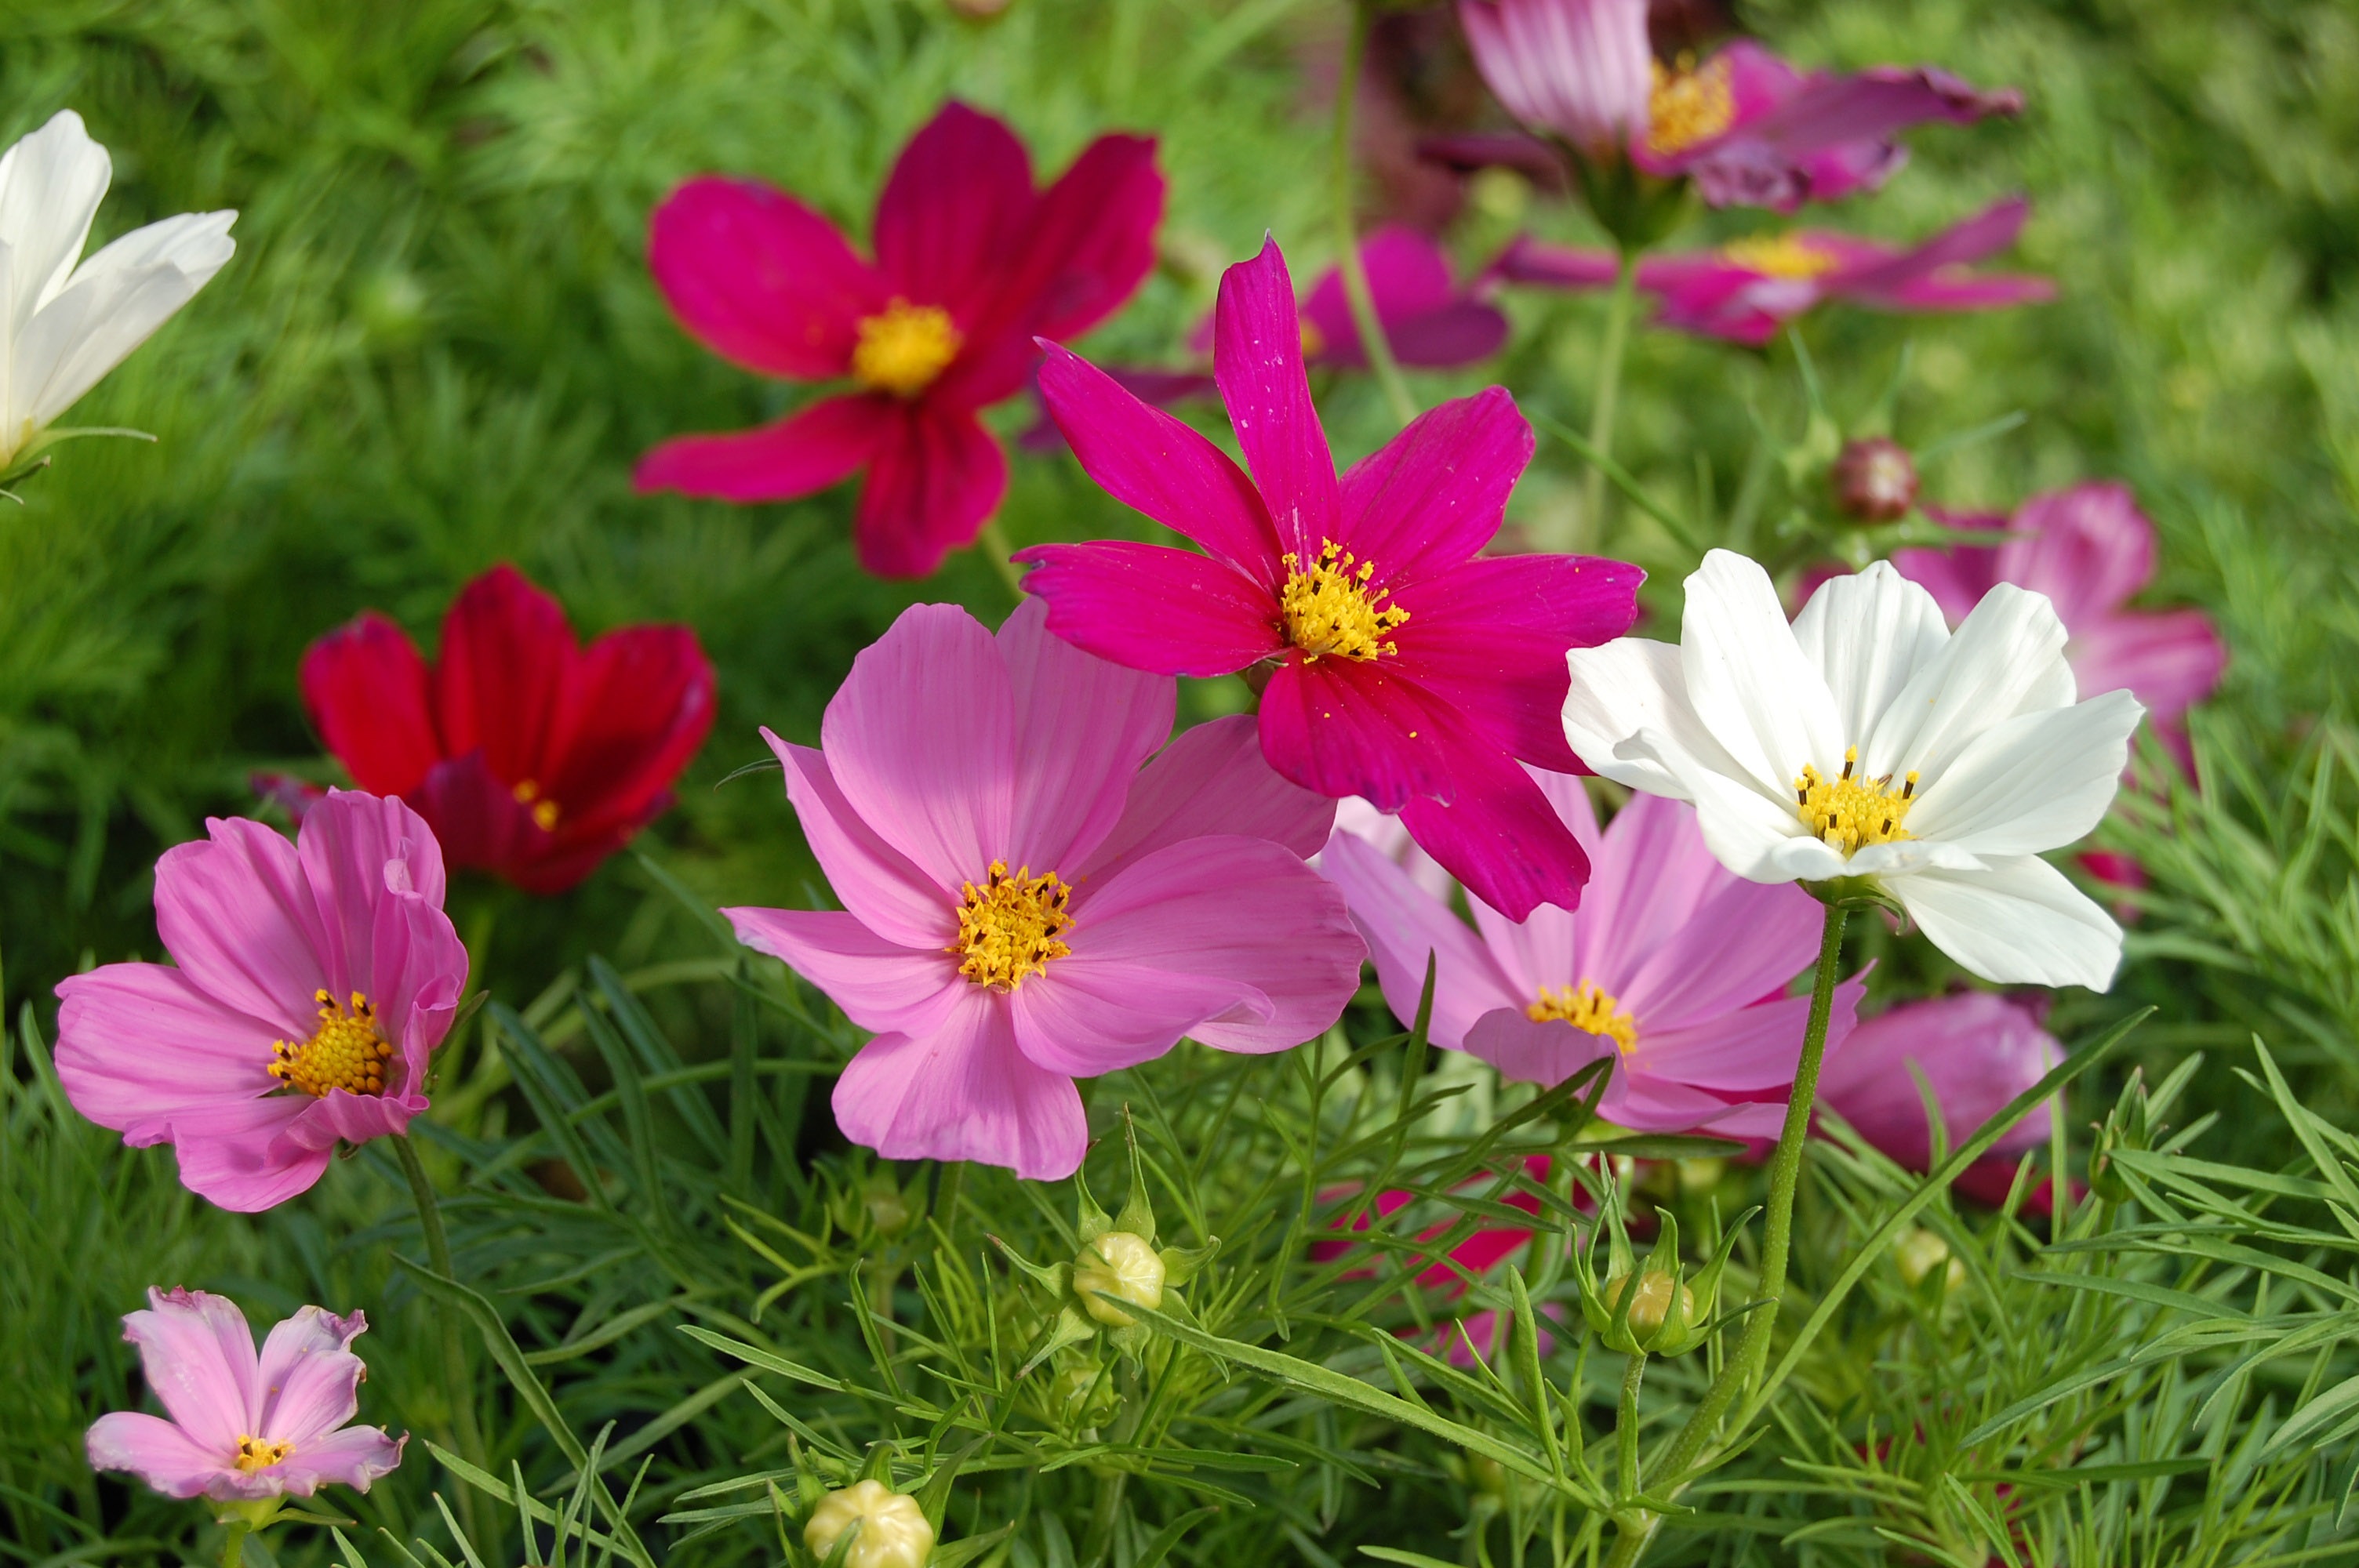
plant, field, meadow, cosmos, flower, petal, flora, wildflower, flowering plant, daisy family, annual plant, land plant, marguerite daisy, garden cosmos, annuals, mixed colors, cosomos